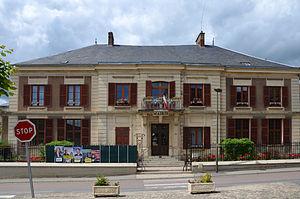
Mairie de Trélou-sur-Marne, Aisne, France
Trélou-sur-Marne est une commune française située dans le département de l'Aisne, en région Hauts-de-France.